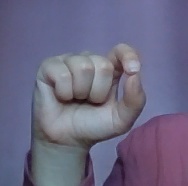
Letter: fa